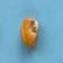
Maize quality: Good